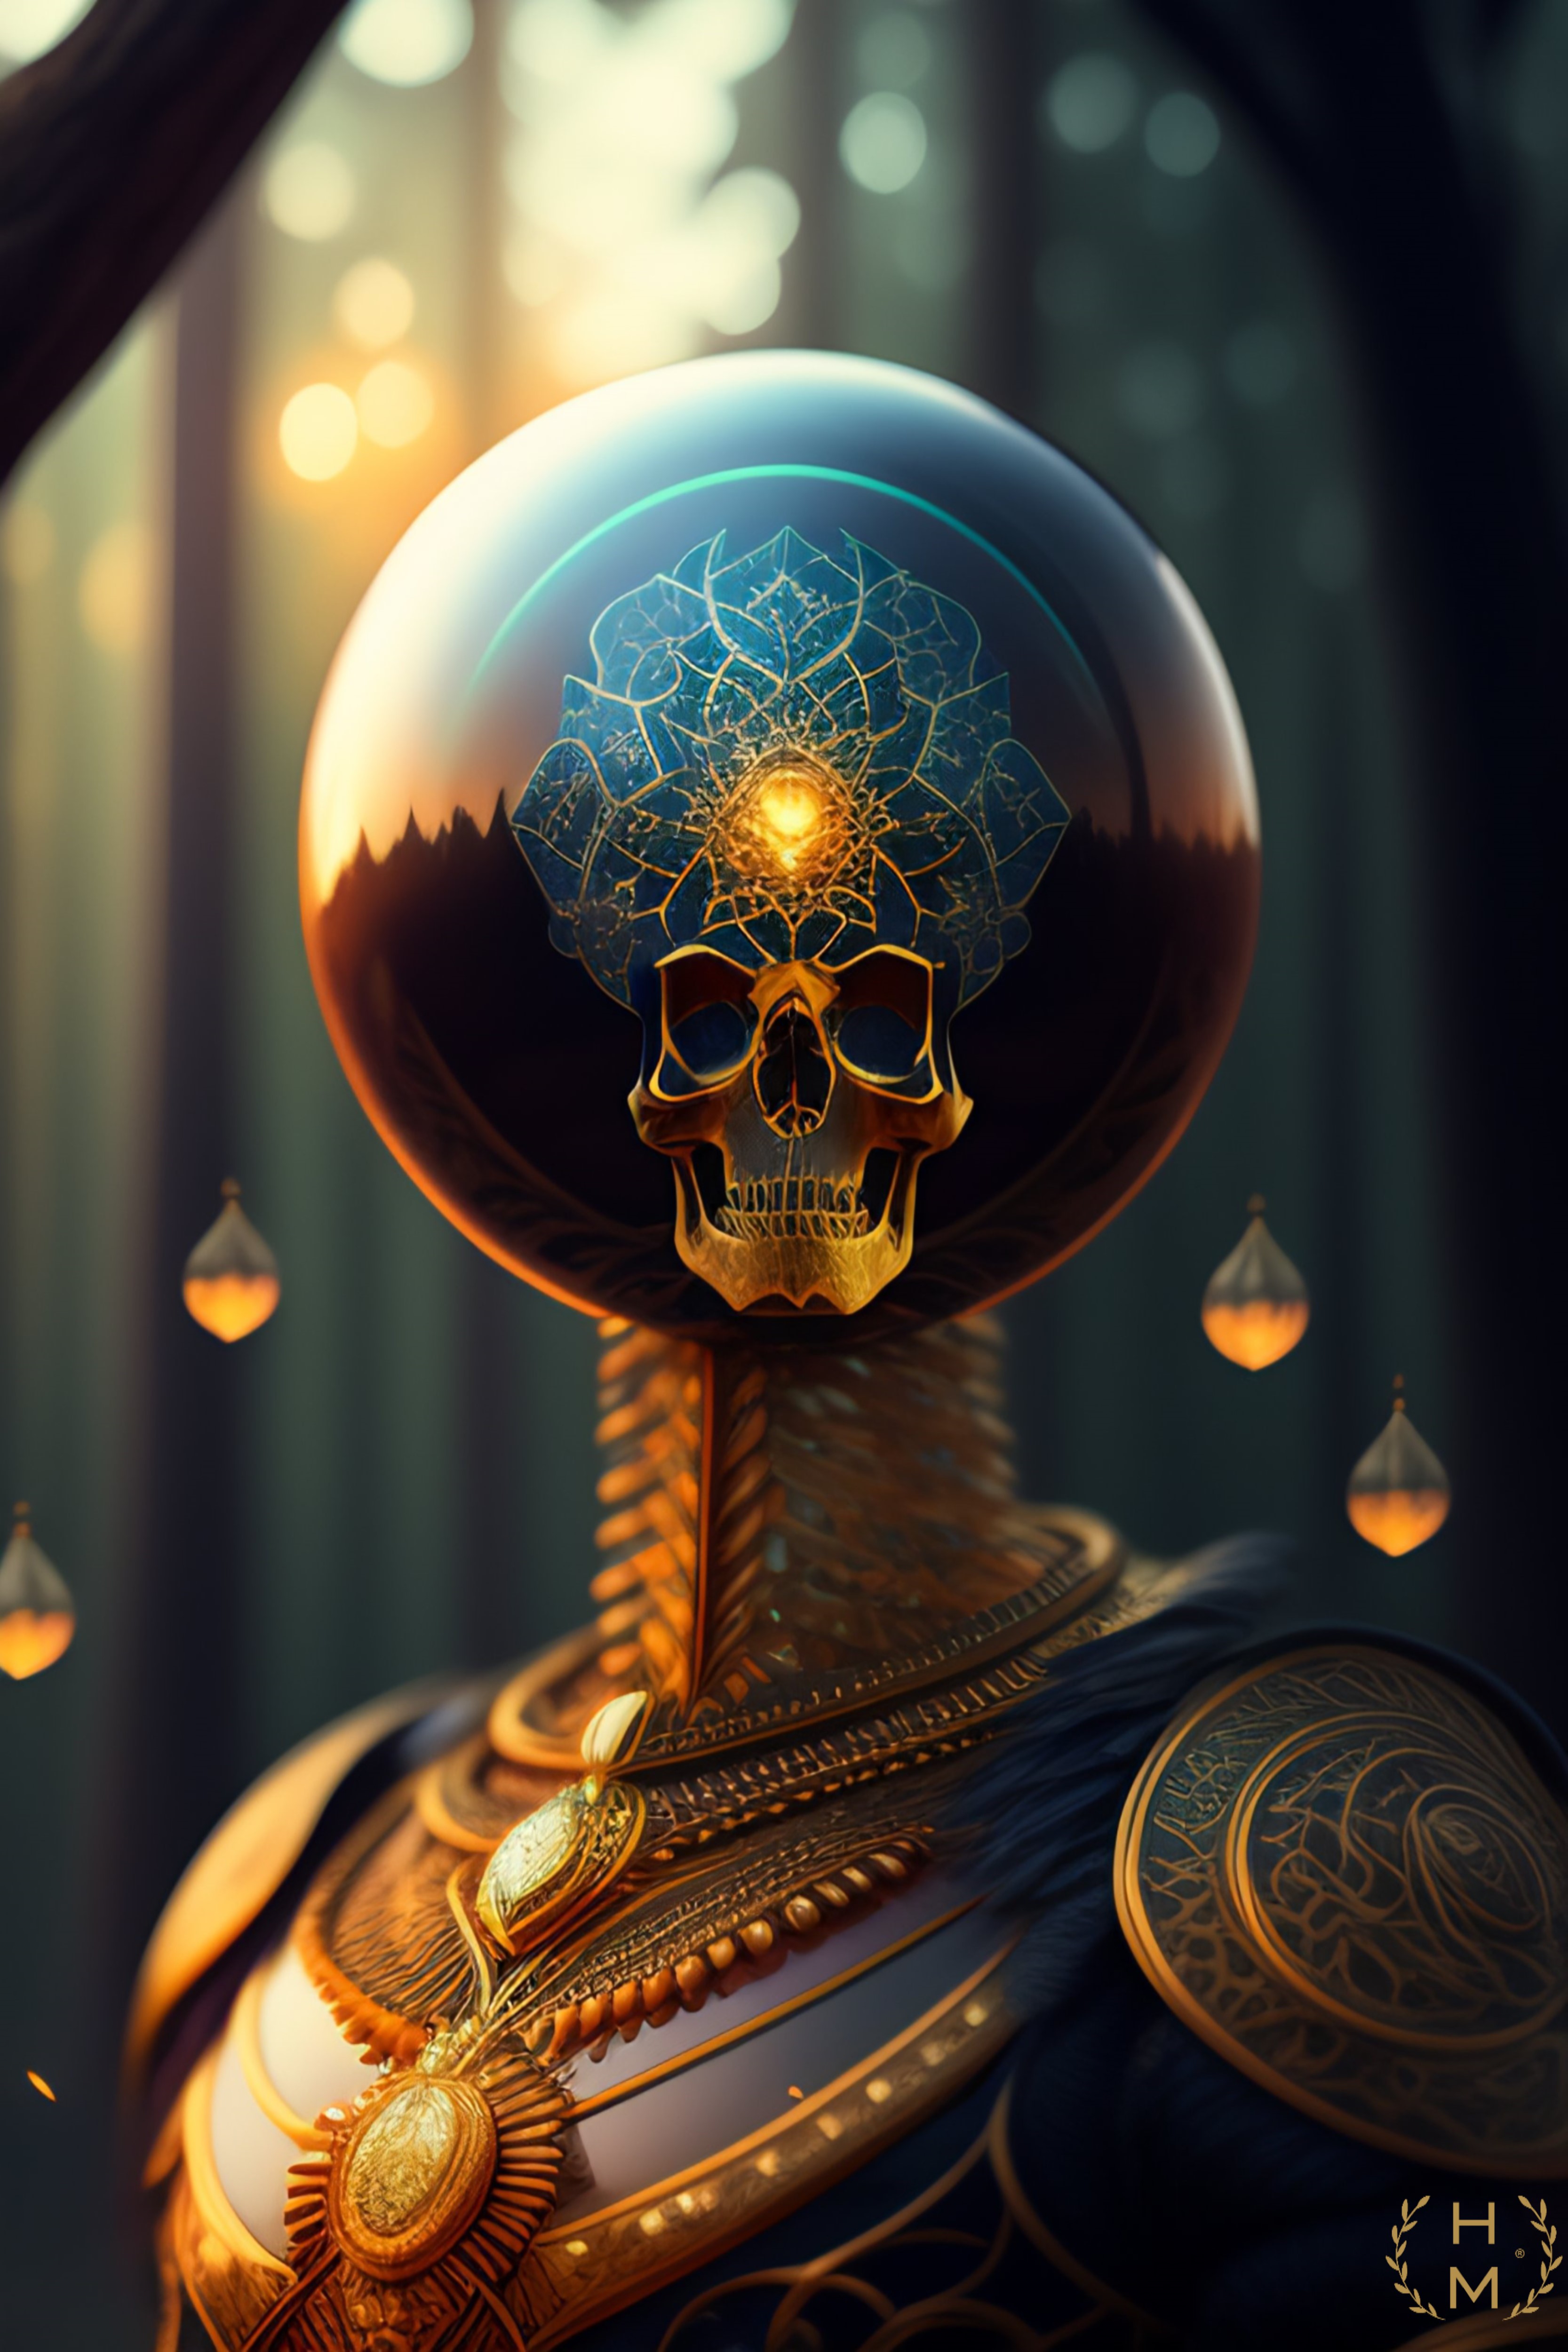
painting, art, artist, artwork, drawing, contemporary art, photography, illustration, paint, love, design, sketch, fine art, abstract art, creative, abstract, acrylic painting, nature, watercolor, art gallery, oil painting, gallery, modern art, abstract painting, digital art, contemporary painting, art collector, style, girl, woman, fashion, mort, light, bone, skull, space, electric blue, symmetry, font, cg artwork, human anatomy, circle, glass, audio equipment, visual arts, graphics, graphic design, personal protective equipment, light bulb, pattern, sphere, metal, fictional character, ball, advertising, reflection, fractal art, macro photography